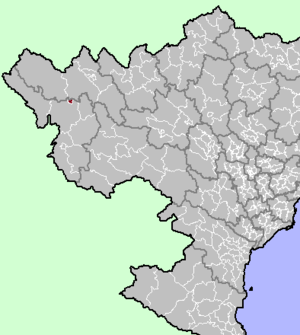
Mường Lay est une ville de la province de Điện Biên dans la région du Nord-ouest du Viêt Nam.